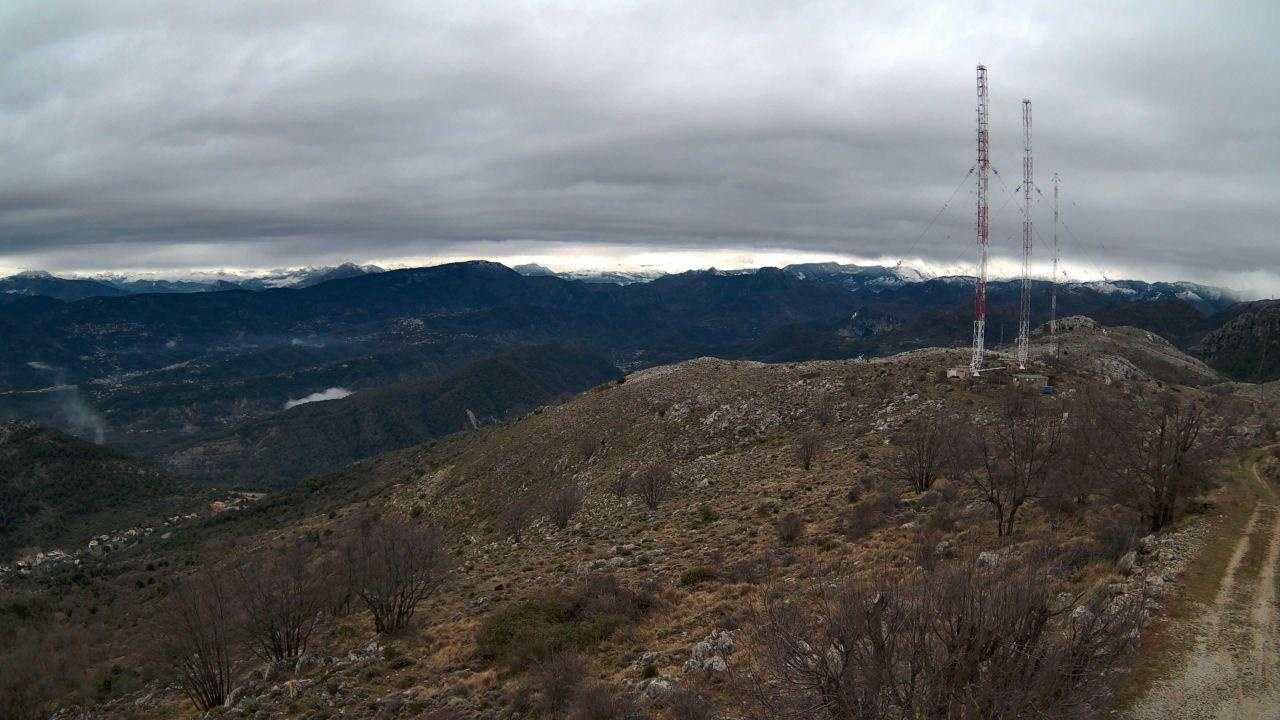
Fire: no
Smoke: yes